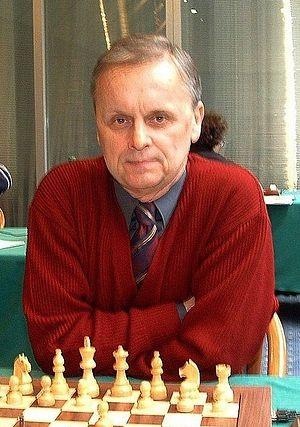
Mišo Cebalo est un joueur d'échecs yougoslave puis croate né le 6 février 1945 à Zagreb. Grand maître international depuis 1985, il a remporté le championnat du monde d'échecs senior en 2009.